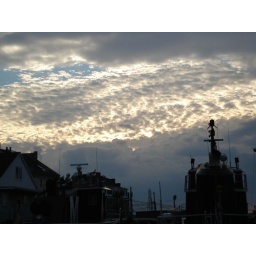
Silhouette of a ship and buildings against the sky. Taken from the decks at Old Ferry Landing.